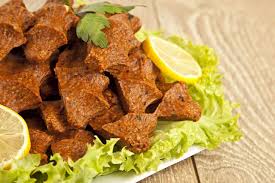
Yemek: cig_kofte